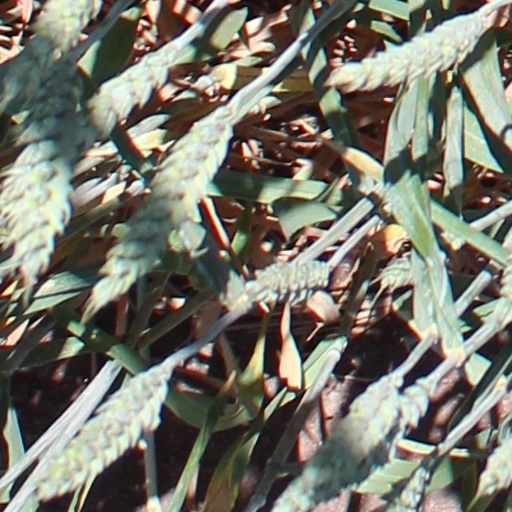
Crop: wheat